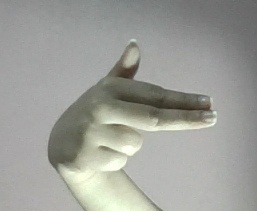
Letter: ghain